Trafalgar-class ironclad

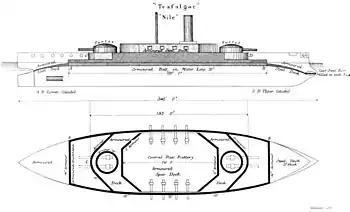

Laid down in 1886, they were designed by William Henry White to be improved versions of the Admiral class, having a greater displacement to allow for improved protection. However they sacrificed a full armoured belt for greater thickness amidships in a partial belt.